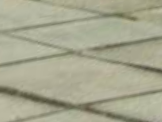
Surface type: concrete plates